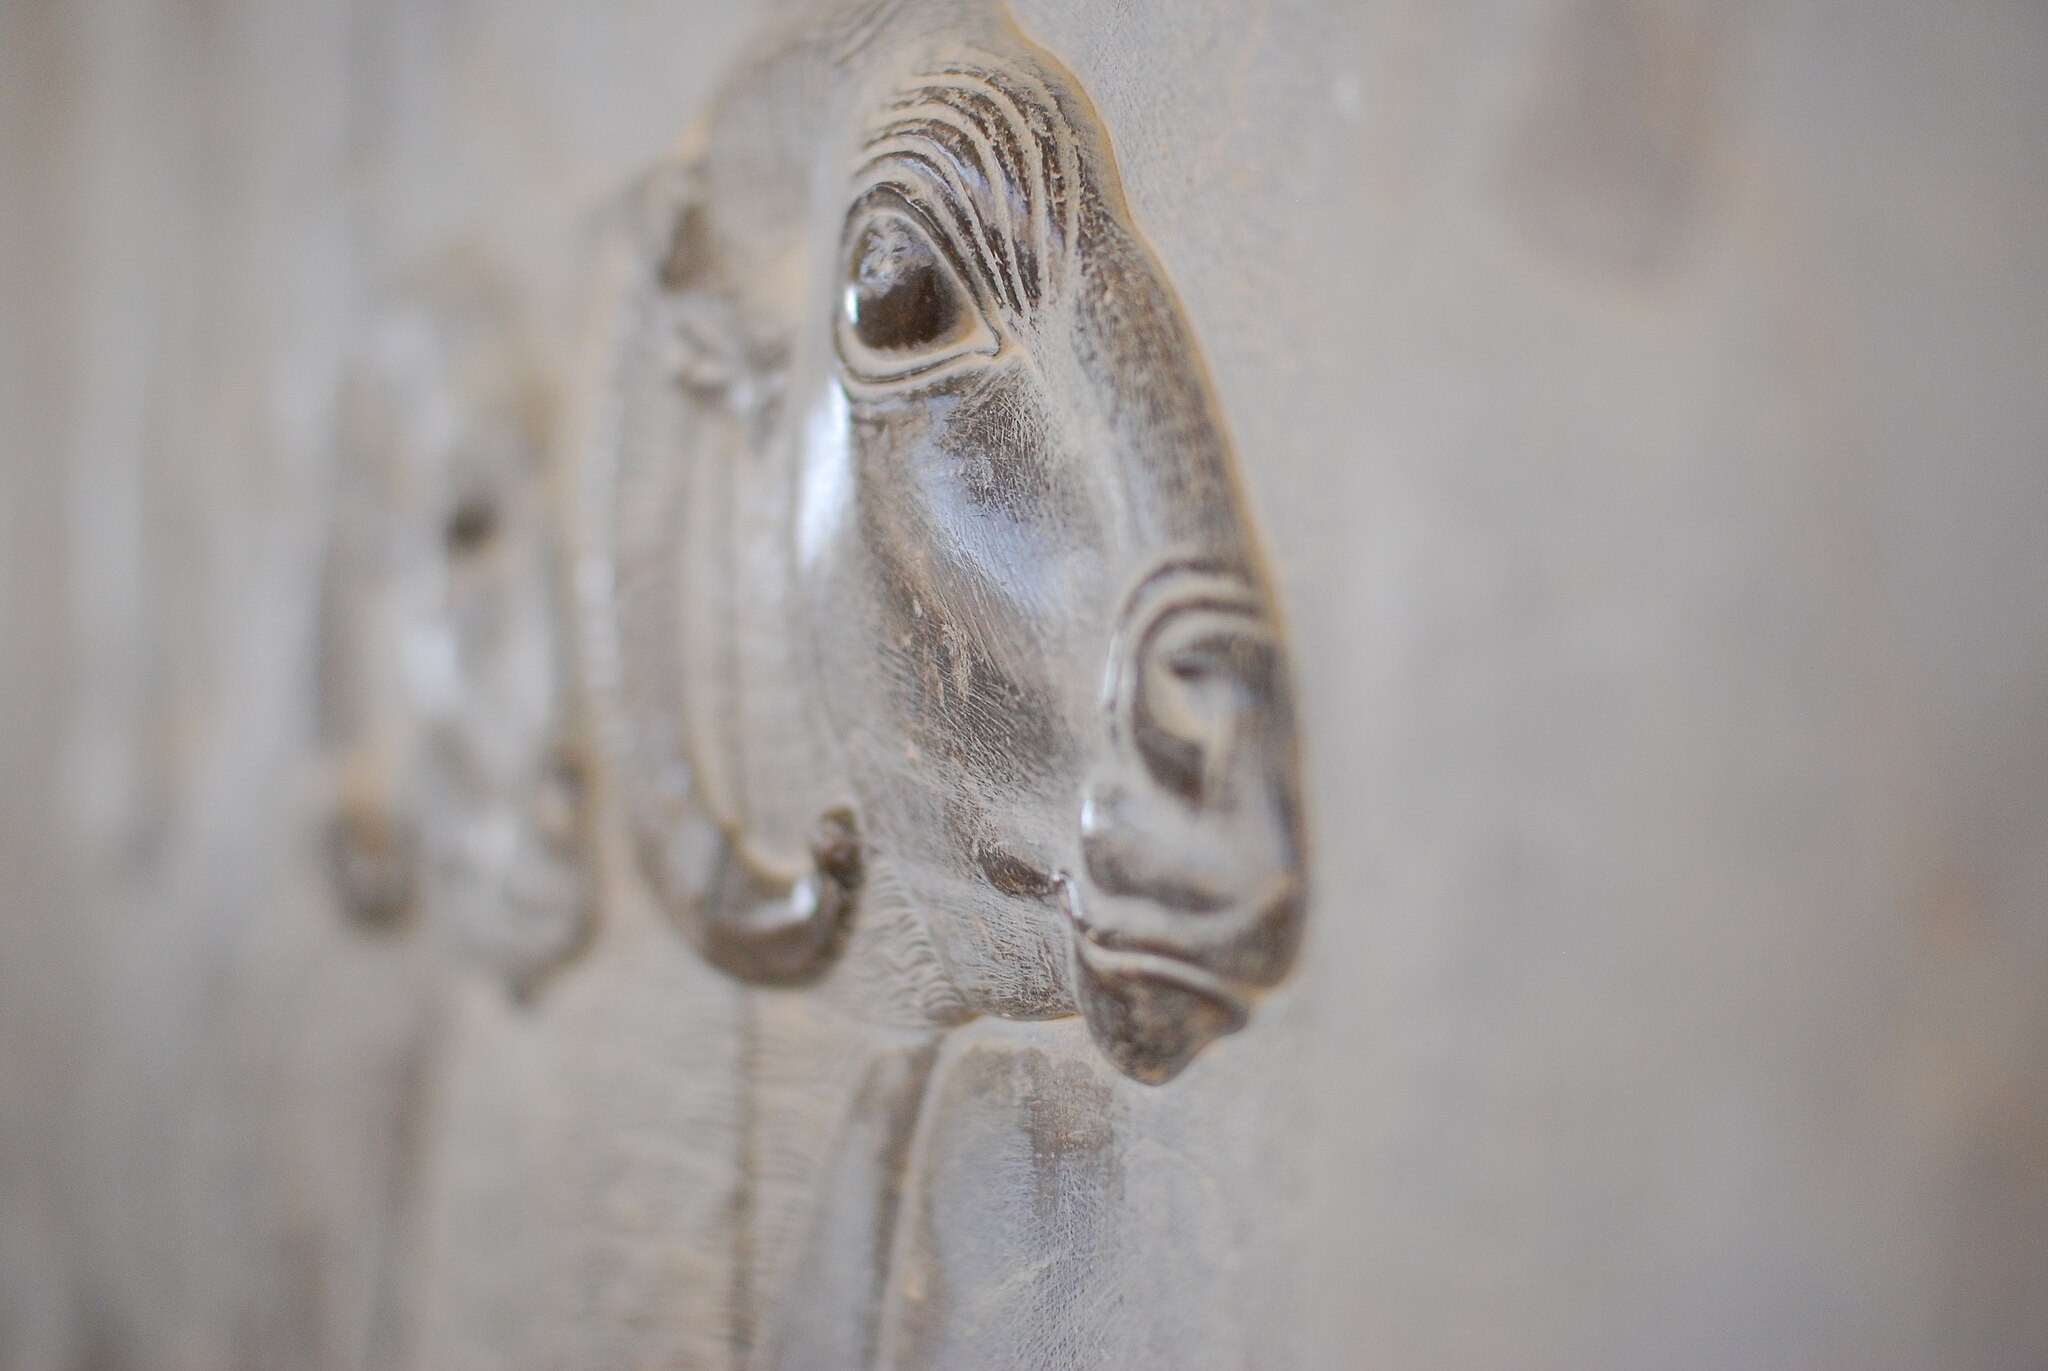
Title: Ram (2062844645)
Description: relief of a ram on one of the staircases at Persepolis
Date: 2007-11-14 10:11
Categories: Files with coordinates missing SDC location of creation, Flickr images reviewed by FlickreviewR 2, 2019 in Persepolis, Assyrian delegation, Apadana